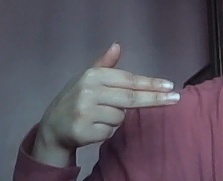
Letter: ghain